Carrier Strike Group Three 2004–09 operations

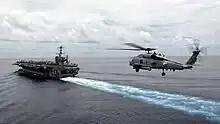
MH-60R Sea Hawk from HSM-71

DESRON-21 guided-missile destroyers and were primarily responsible for carrying out MSO, Maritime Interdiction Operations, and Visit, Board, Search and Seizure operations for the group during its 2007 MED deployment. DESRON-21 commodore Captain Michael Salvato noted: